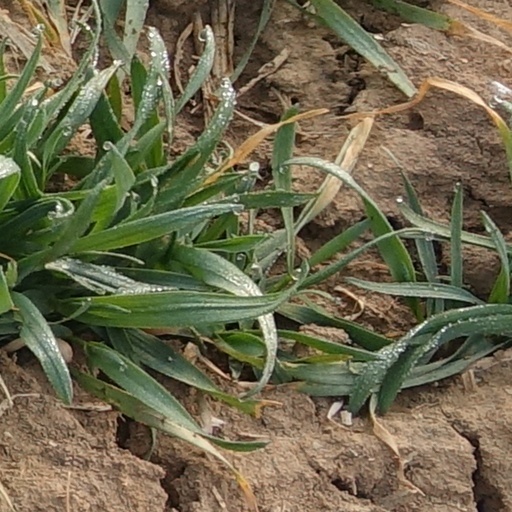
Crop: wheat